Dušan Jelinčič

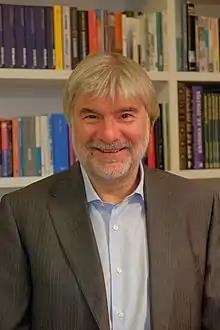
Dušan Jelinčič

Dušan Jelinčič (born 1953) is a writer and a journalist from the community of Slovene minority in Italy from Trieste, Italy. He is also an Alpine style mountaineer and the first mountaineer from Trieste who ever conquered an over-8000 m high Himalayan peak.